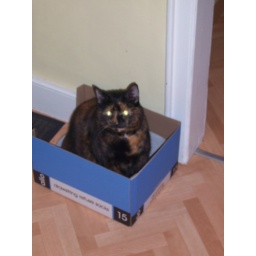
cat in box